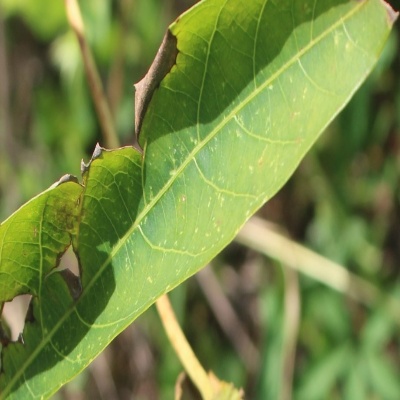
Crop: Cassava
Condition: bacterial blight